European Tree of the Year

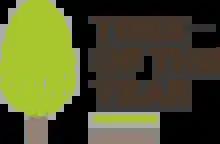
Logo of the "European Tree of the Year" contest

The European Tree of the Year is an annual contest held to find the most "loveable" tree in Europe.